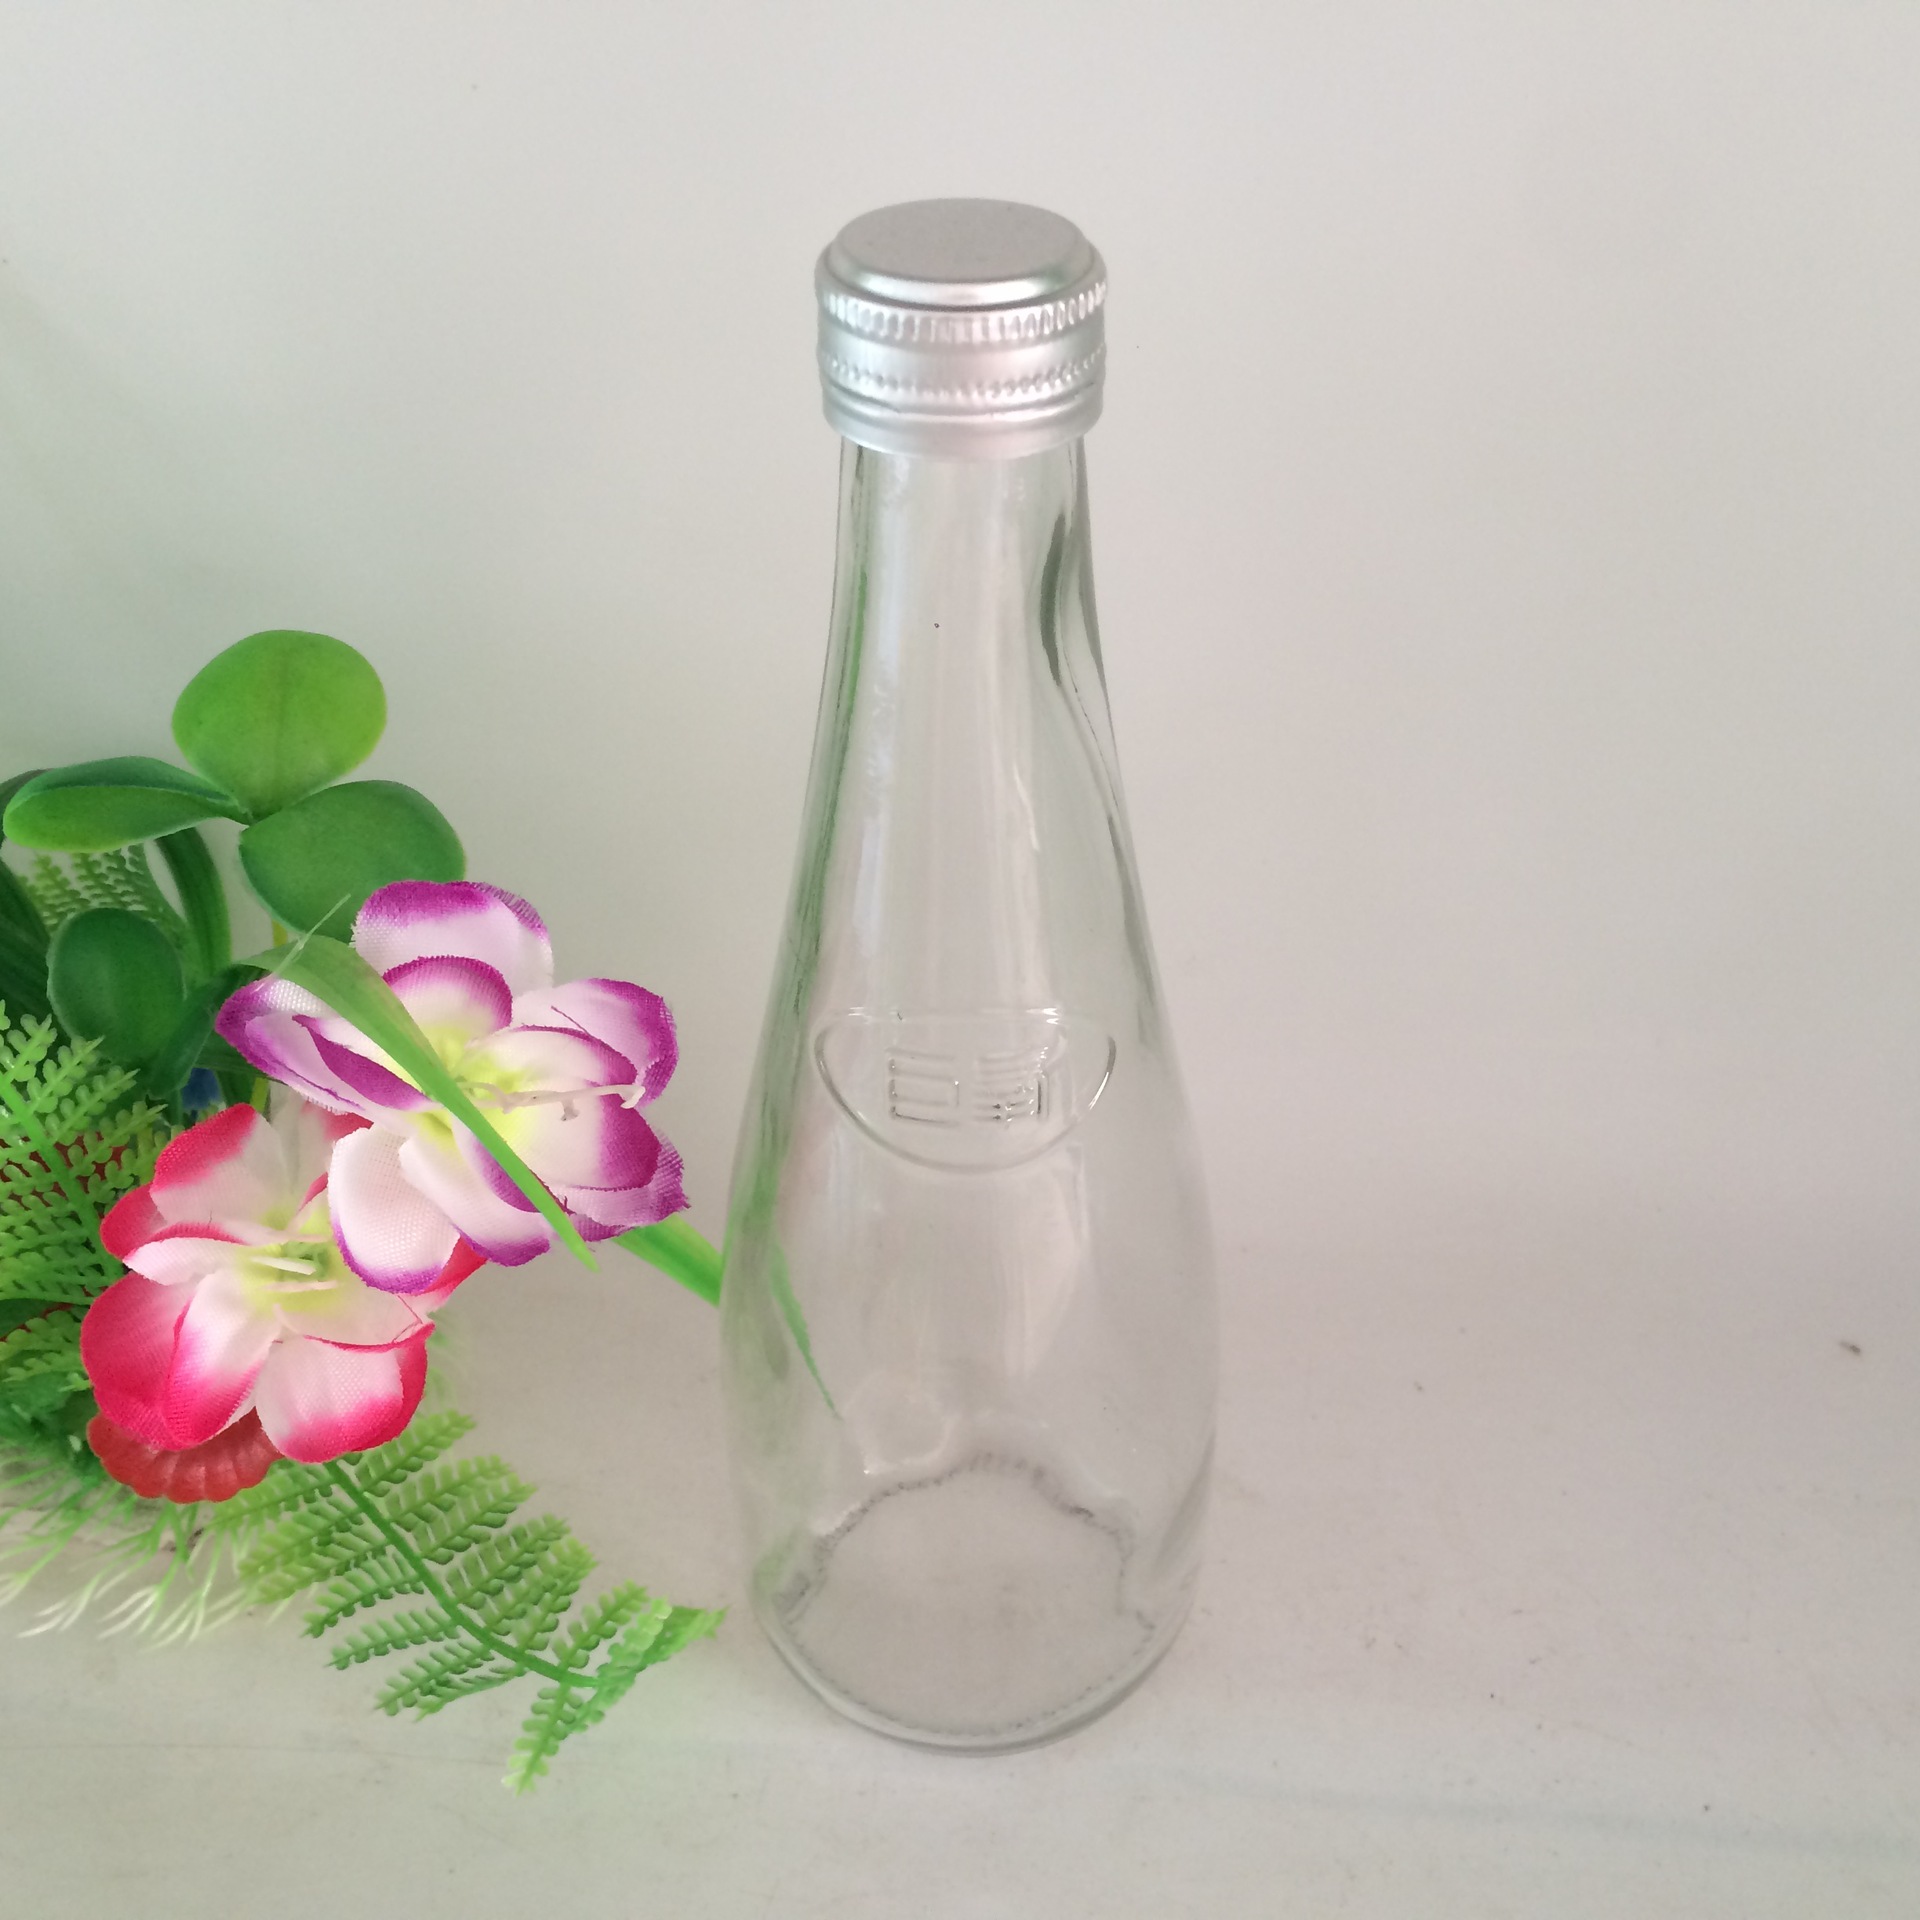
Waste category: glass